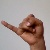
The image shows a hand gesture representing the letter 'J' in Indian Sign Language.